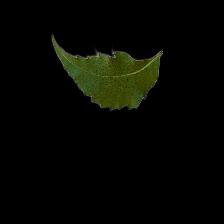
Plant: Neem